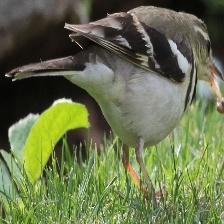
Species: FOREST WAGTAIL
Scientific name: DENDRONANTHUS INDICUS